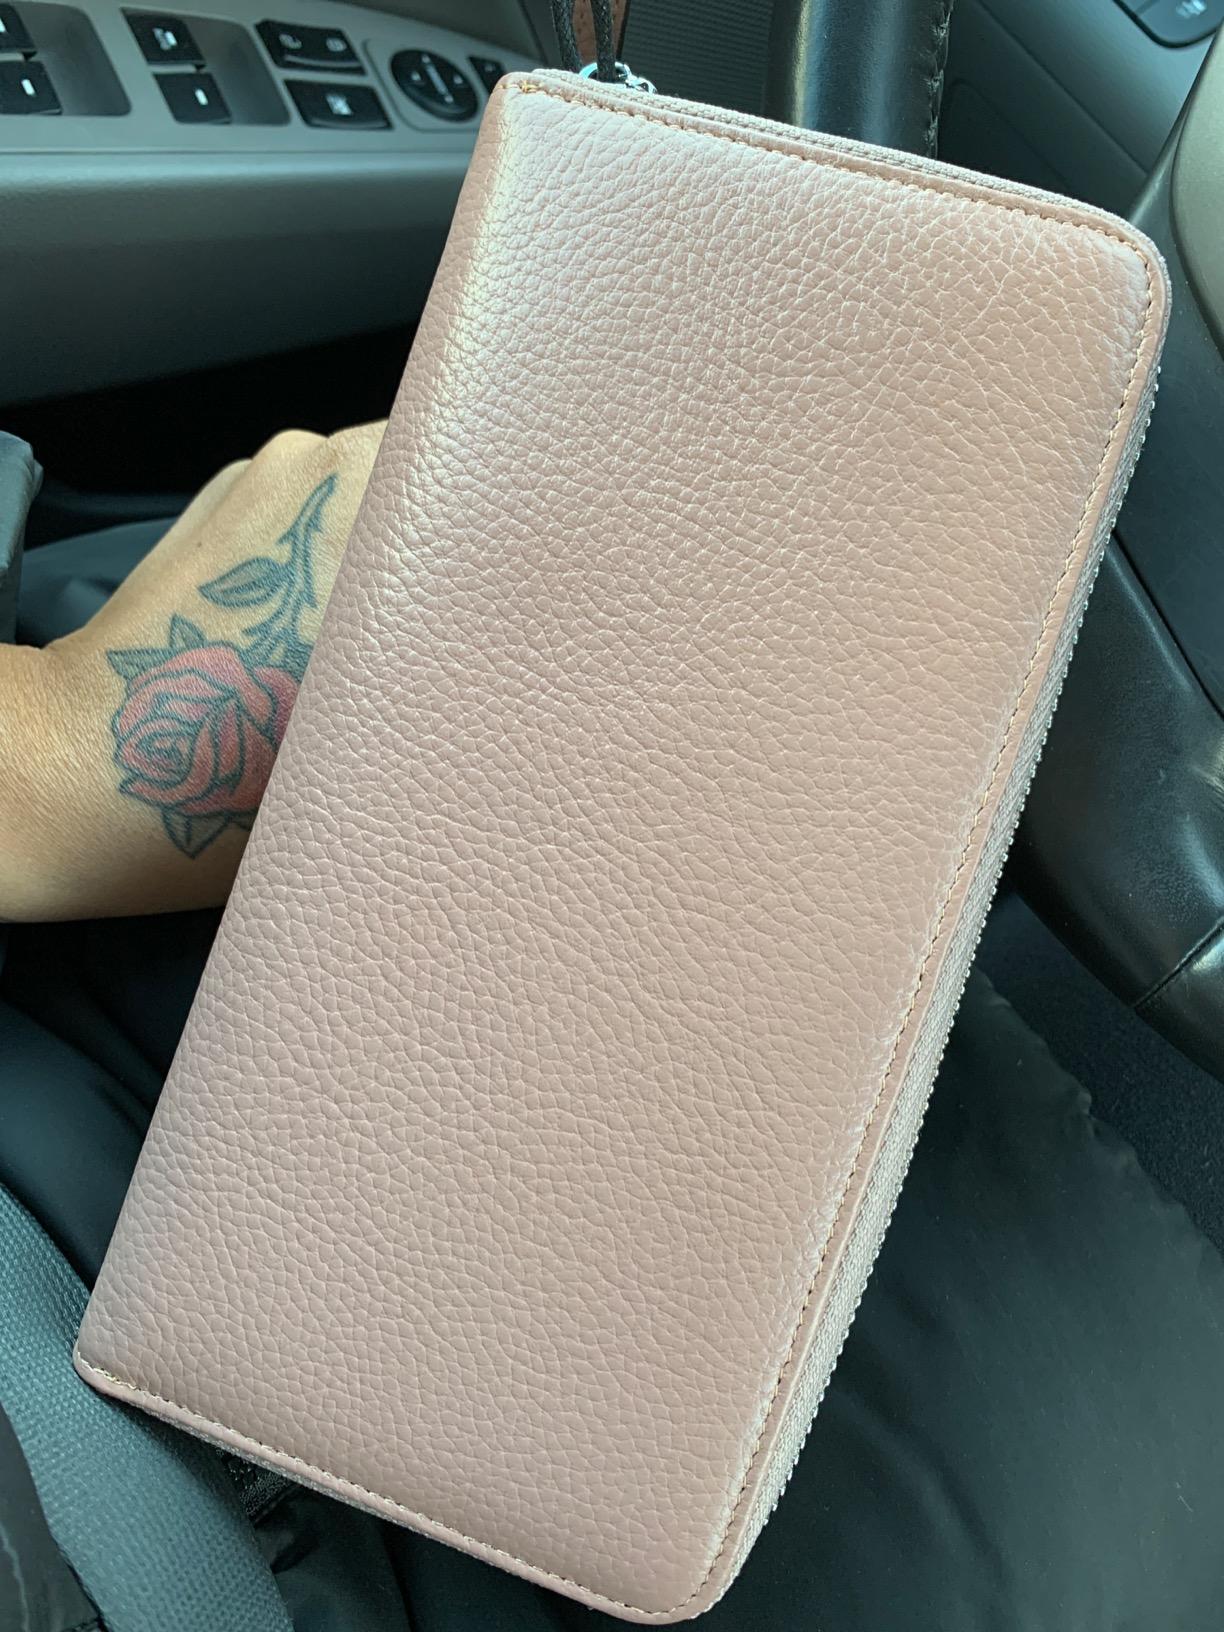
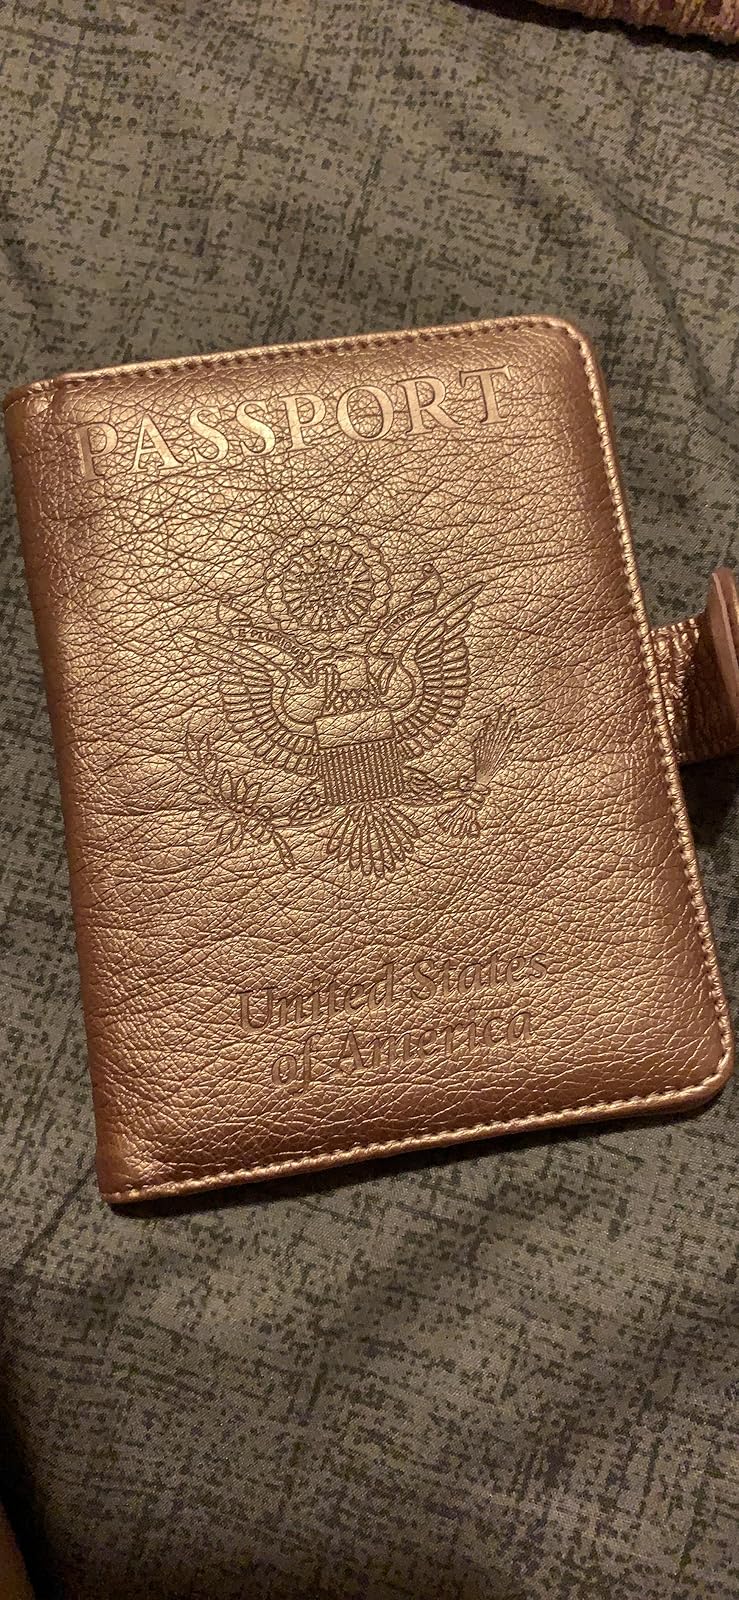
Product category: accessories_wallet
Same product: no